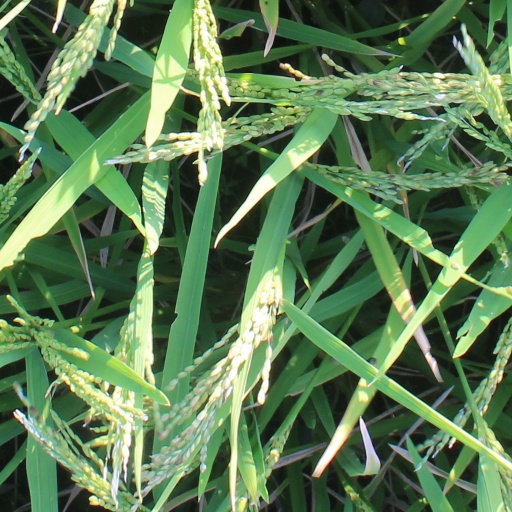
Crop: rice